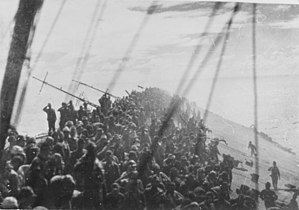
Slaget om Leyte Gulf / Slaget ved Kap Engano (25. – 26. oktober)
Besætningen på Zuikaku gør honnør da flaget tages ned, og Zuikaku ophører med at være flagskib for den japanske flåde.
Slaget om Leyte Gulf anses i almindelighed for at være det største søslag under 2. Verdenskrig og et af de største søslag i historien.